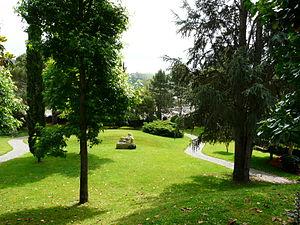
Le jardin du musée Abbal, Carbonne, Haute-Garonne, France.
André Joseph Géraud Abbal, né le 16 novembre 1876 à Montech et mort le 20 juin 1953 à Carbonne, est un sculpteur français.
Carbonne est une commune française située dans le département de la Haute-Garonne, en région Occitanie.